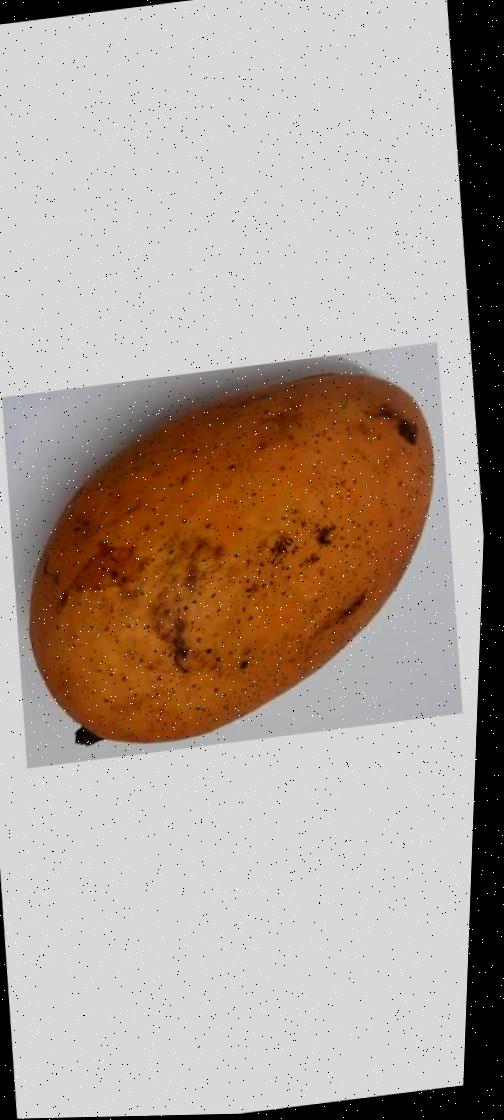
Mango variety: Ashshina Classic